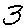
Label: 3